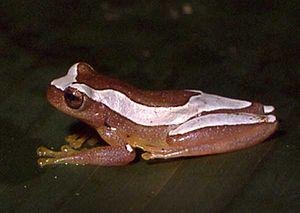
Dendropsophus elegans est une espèce d'amphibiens de la famille des Hylidae.